Kwame Nkrumah Mausoleum

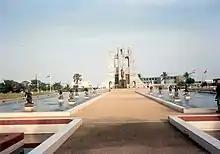
Kwame Nkrumah Memorial Park and Mausoleum

The Mausoleum is dedicated to the prominent Ghanaian President Kwame Nkrumah. The memorial complex was dedicated in 1992, and is situated on the site of the former British colonial polo grounds in Accra. It is five acres in size.